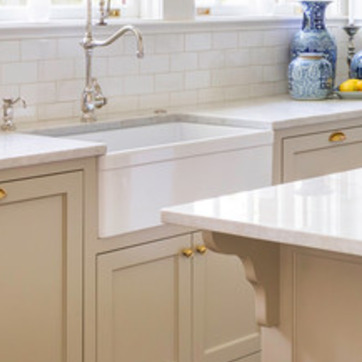
Material: ceramic